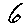
Label: 6